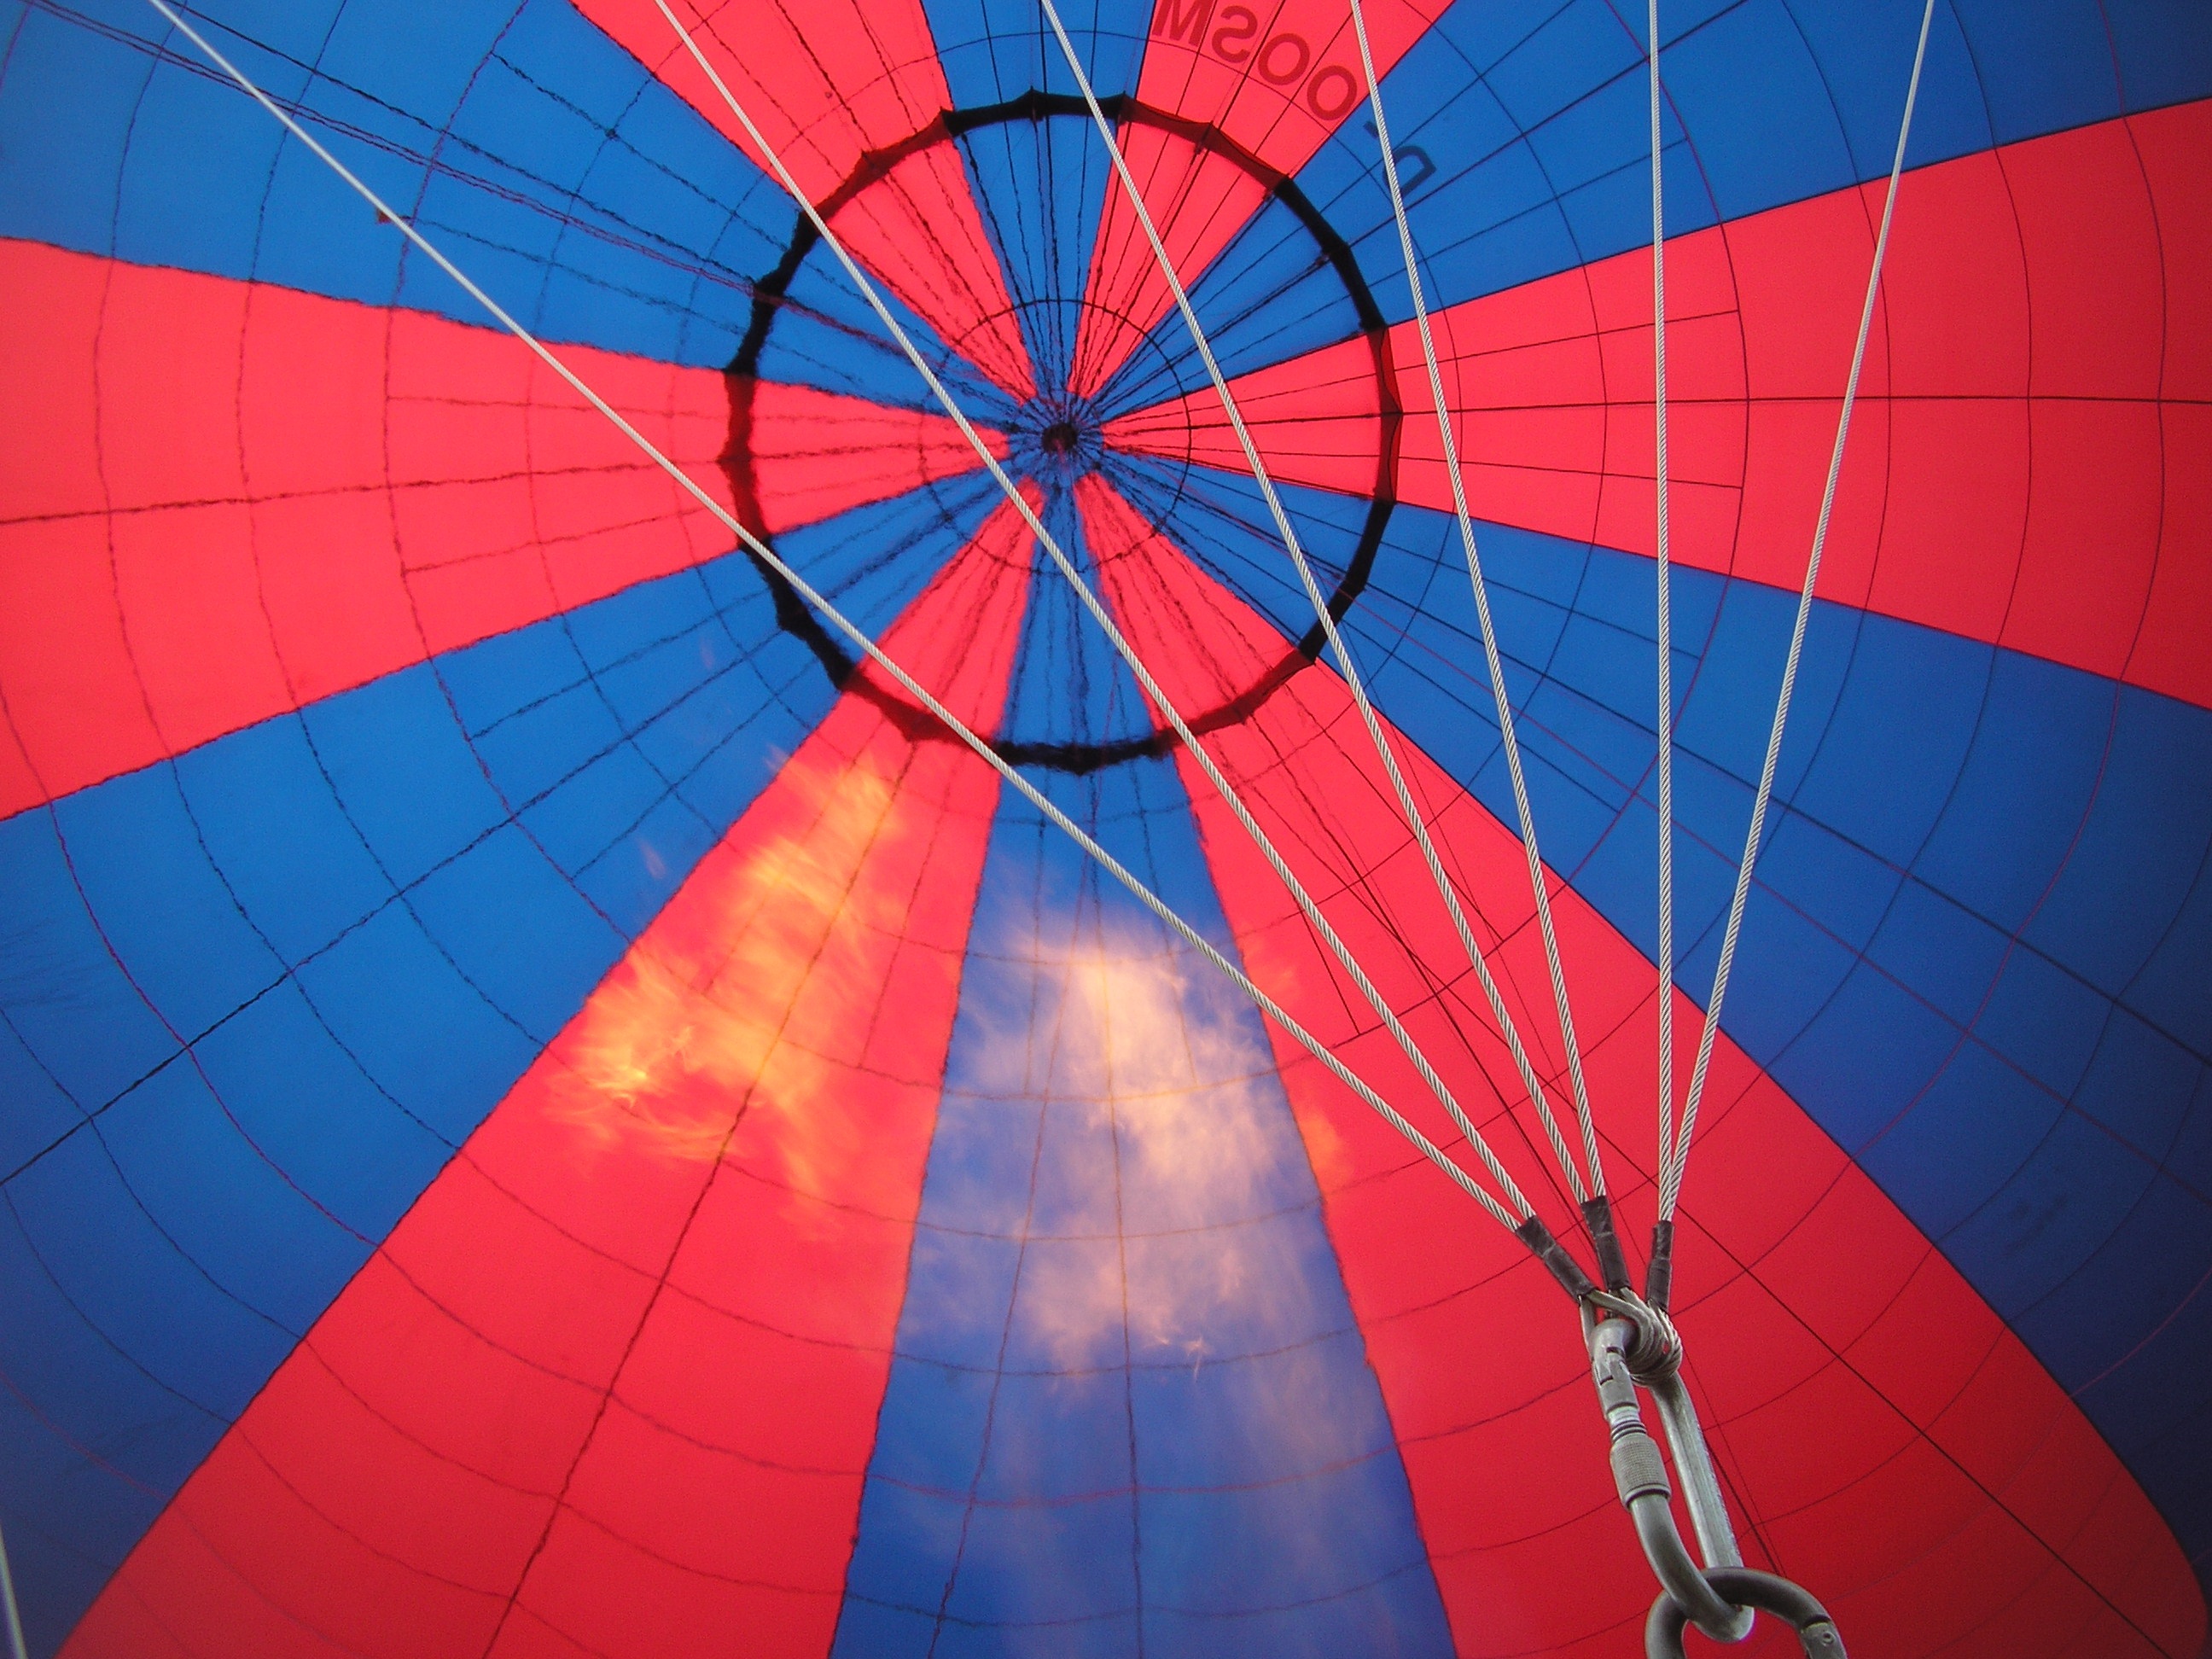
air, balloon, hot air balloon, adventure, aircraft, line, red, vehicle, color, blue, toy, circle, symmetry, shape, hot air ballooning, hot air balloon ride, balloon envelope, atmosphere of earth